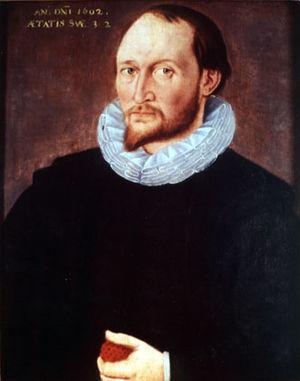
Thomas Harriot, Harriott, Hariot, voire Heriot, né à Oxford en 1560 et mort à Londres le 2 juillet 1621, est un mathématicien et astronome anglais.
François Viète, ou François Viette, en latin Franciscus Vieta, est un mathématicien français, né à Fontenay-le-Comte en 1540 et mort à Paris le 23 février 1603.
Nathanael ou Nathaniel Tarporley ou Torporley, voire Torperley, né en 1564 à Shrewsbury, dans le Shropshire, mort au collège de Sion en 1632, est un mathématicien et un astronome anglais. Tarporley est probablement le plus intéressant des personnages énigmatiques qui gravitaient autour du neuvième comte de Northumberland, Henry Percy. Secrétaire du mathématicien François Viète, il fut le collègue et le confident de Thomas Harriot. Il fut désigné par celui-ci pour préparer ses publications posthumes.
12 septembre : Pierre Gassendi observe près de Aix-en-Provence, une aurore polaire exceptionnelle. Il est le premier à décrire scientifiquement le phénomène qu'il nomme « aurore boréale ».